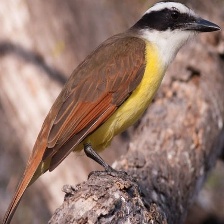
Species: GREAT KISKADEE
Scientific name: PITANGUS SULPHURATUS